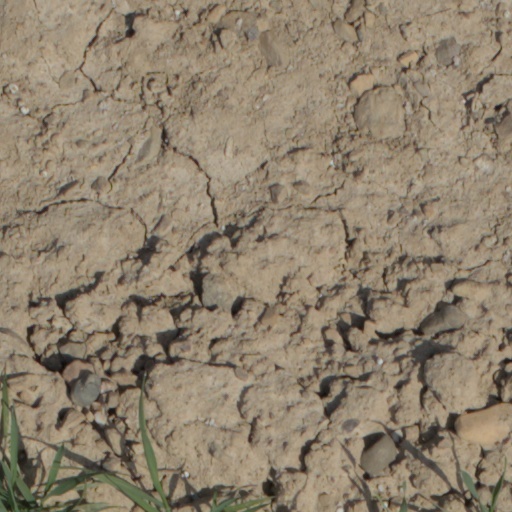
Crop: wheat